Pavel Banya

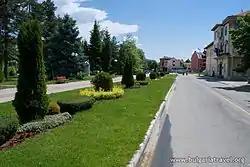
Local Pavel Banya street

Pavel Banya is located 24 km west of Kazanlak, neighboring Koprinka Reservoir. The town is situated in the central part of Bulgaria, between the Balkan Mountains and the Sredna Gora in the Rose Valley, near the Tundzha River. It is 22 km west of Kazanlak and 185 km east of Sofia. Some archeological finds include the tomb of the Thracian king Sevt III in the Golyama Kosmata and the tomb of the Thracian king Ostrusha.